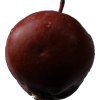
Label: Apple 18